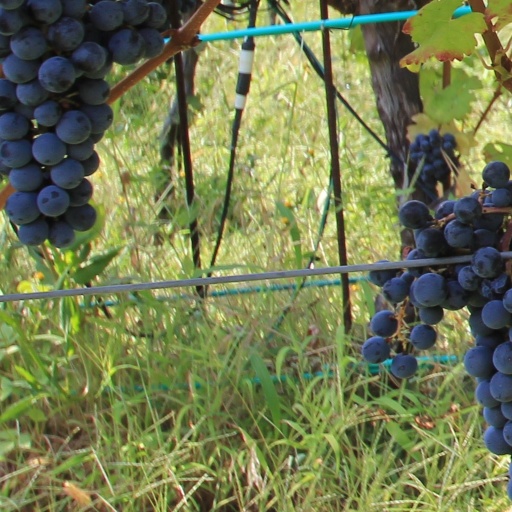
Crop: grape